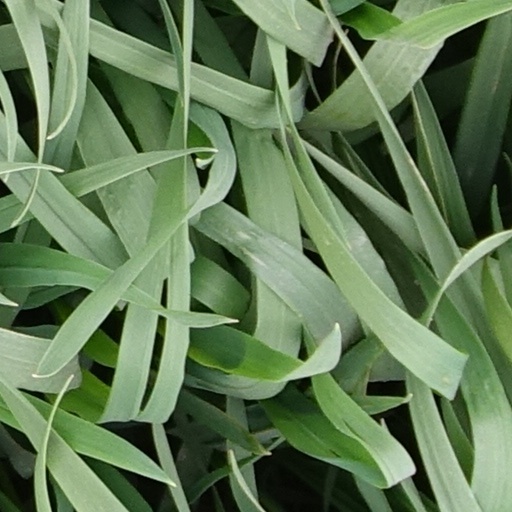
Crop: wheat